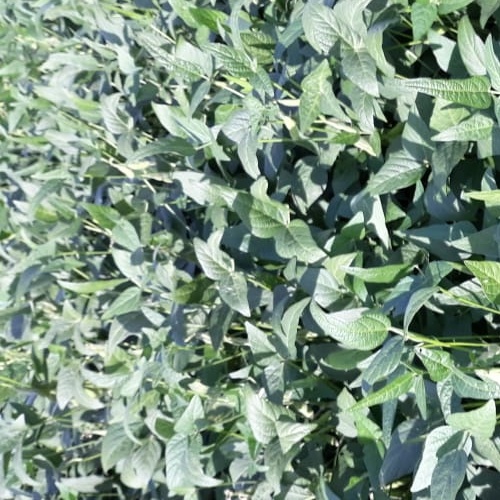
Label: Healthy